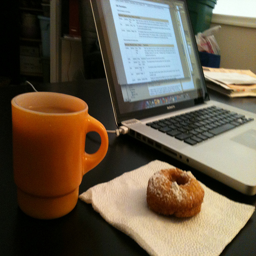
A desk with a coffee and doughnut sitting next to a laptop.
A laptop and papers are on a desk with a donut, napkin, and mug of coffee.
A laptop setting on a desk with a doughnut and cup of coffee.
a doughnut is laying next to a laptop on a table
A laptop sitting on a desk next to a donut and a mug.